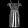
Label: Dress